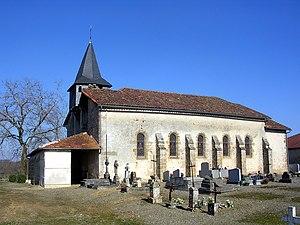
Eglise Sainte-Marie-Madeleine de Loubens à Hontanx, dans le département français des Landes
Hontanx est une commune du Sud-Ouest de la France, située dans le département des Landes.
Le département français des Landes compte 438 églises pour un total de 331 communes, soit une moyenne de 1,32 église par commune. La commune de Parleboscq, née de la réunion de sept paroisses, compte à elle seule sept églises.